RMS Empress of France (1913)

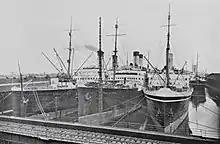
Three steamships docked together, "Empress of France", "Empress of India", and "Empress of Britain".

At war's end, the ship was added to the fleet of Canadian Pacific Ocean Services Ltd. (CP), which absorbed the entire Allan Line fleet. On 28 September 1918, "Alsatian" began her first voyage from Liverpool to Canada as a newly flagged ship of the Canadian Pacific fleet. After a second, trans-Atlantic voyage, "Alsatian" was taken out of service for refitting at Glasgow.